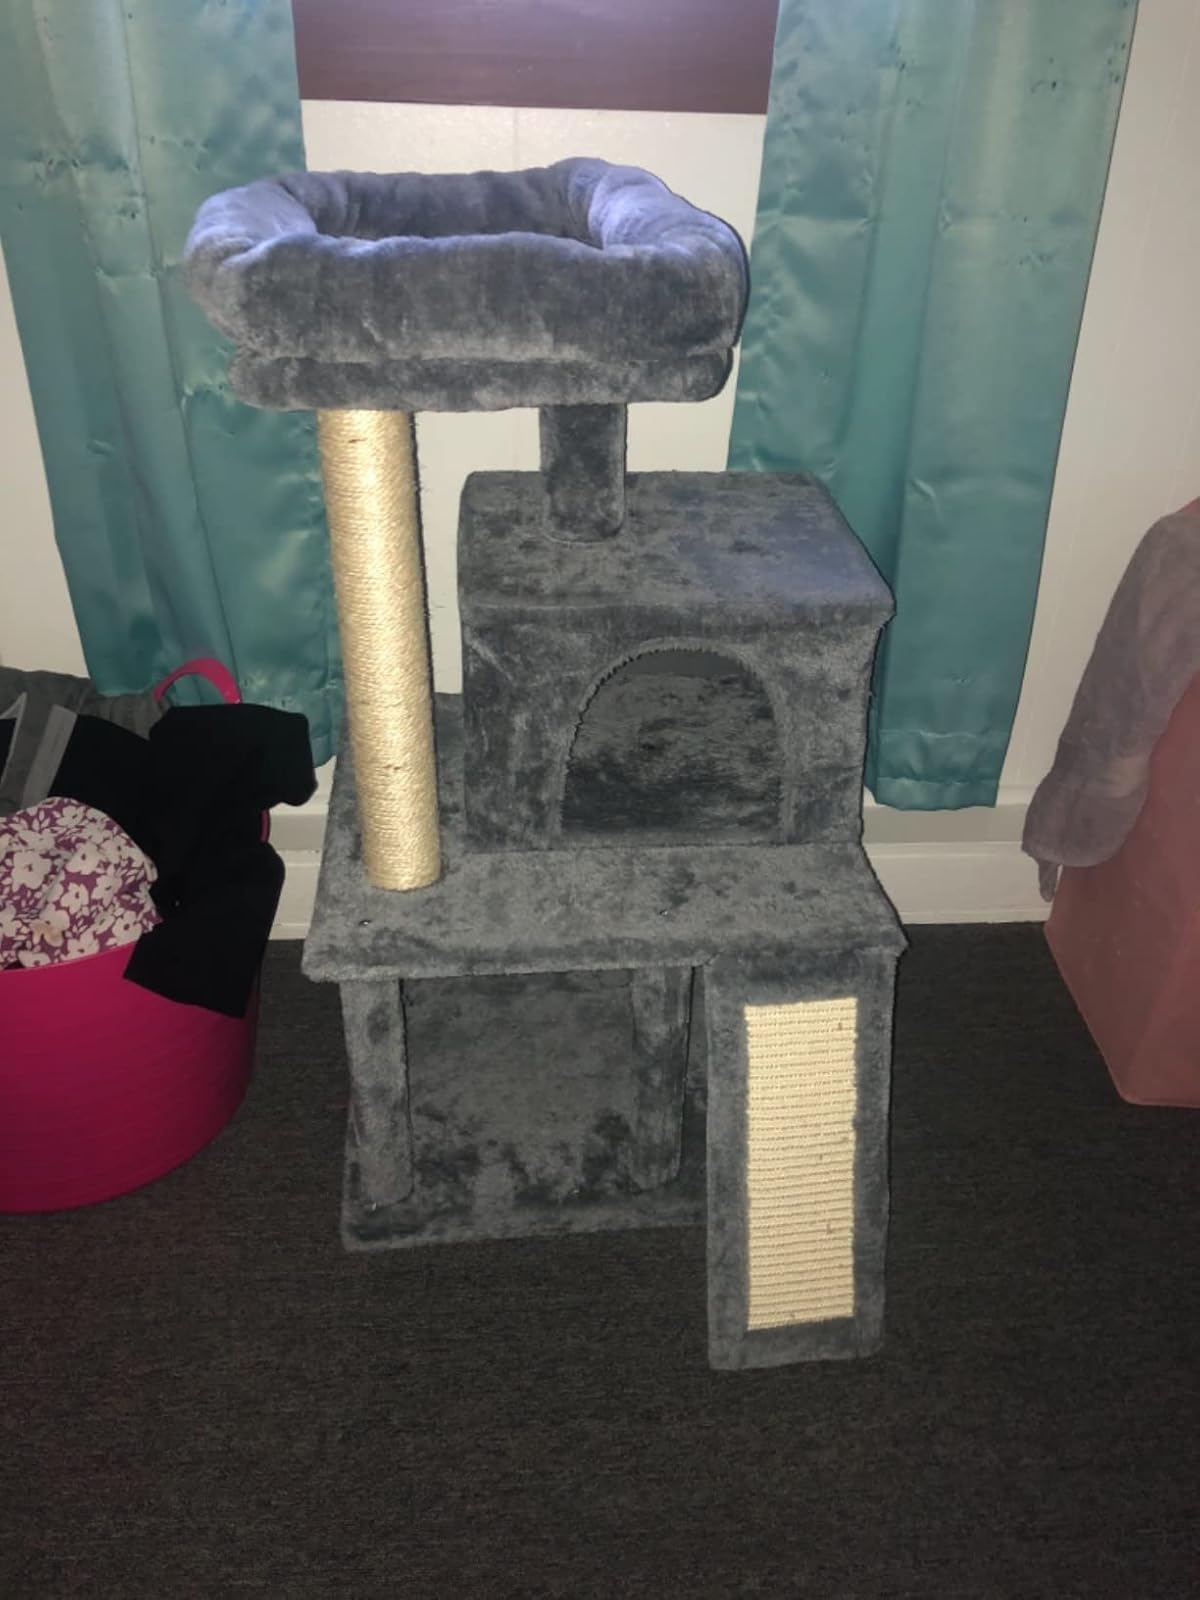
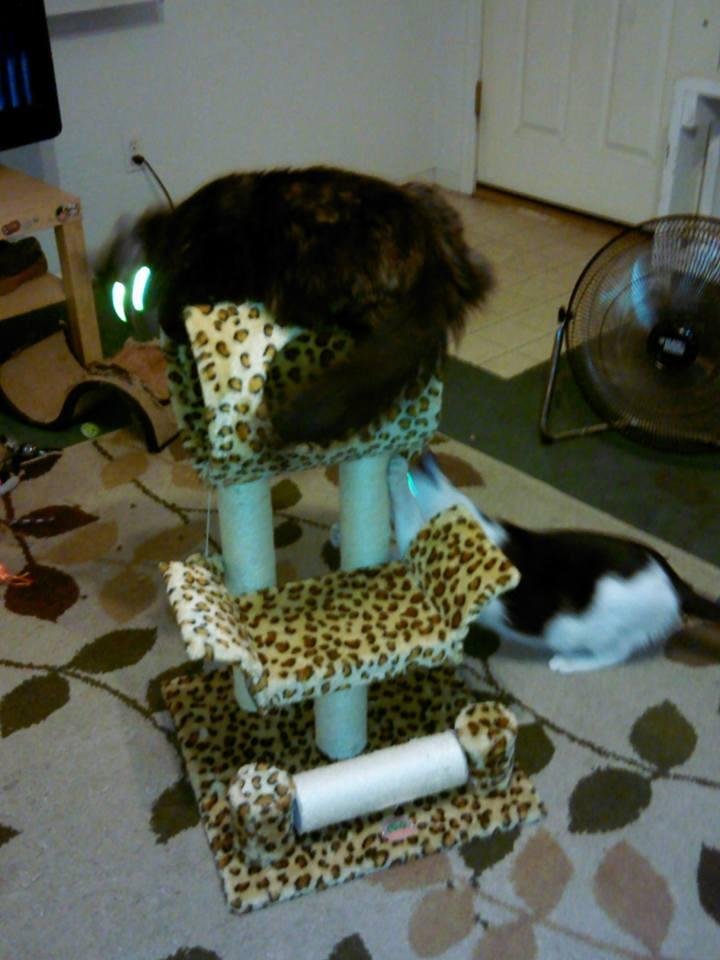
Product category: items_cat tree
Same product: no